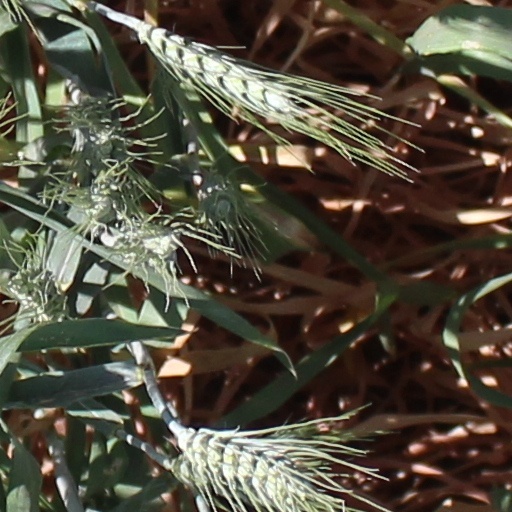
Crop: wheat